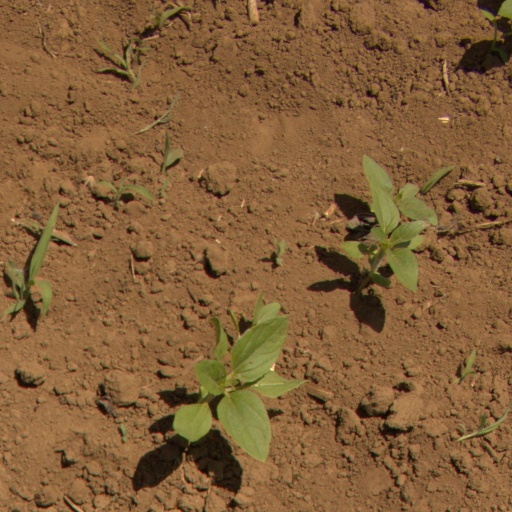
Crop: Jerusalem artichoke